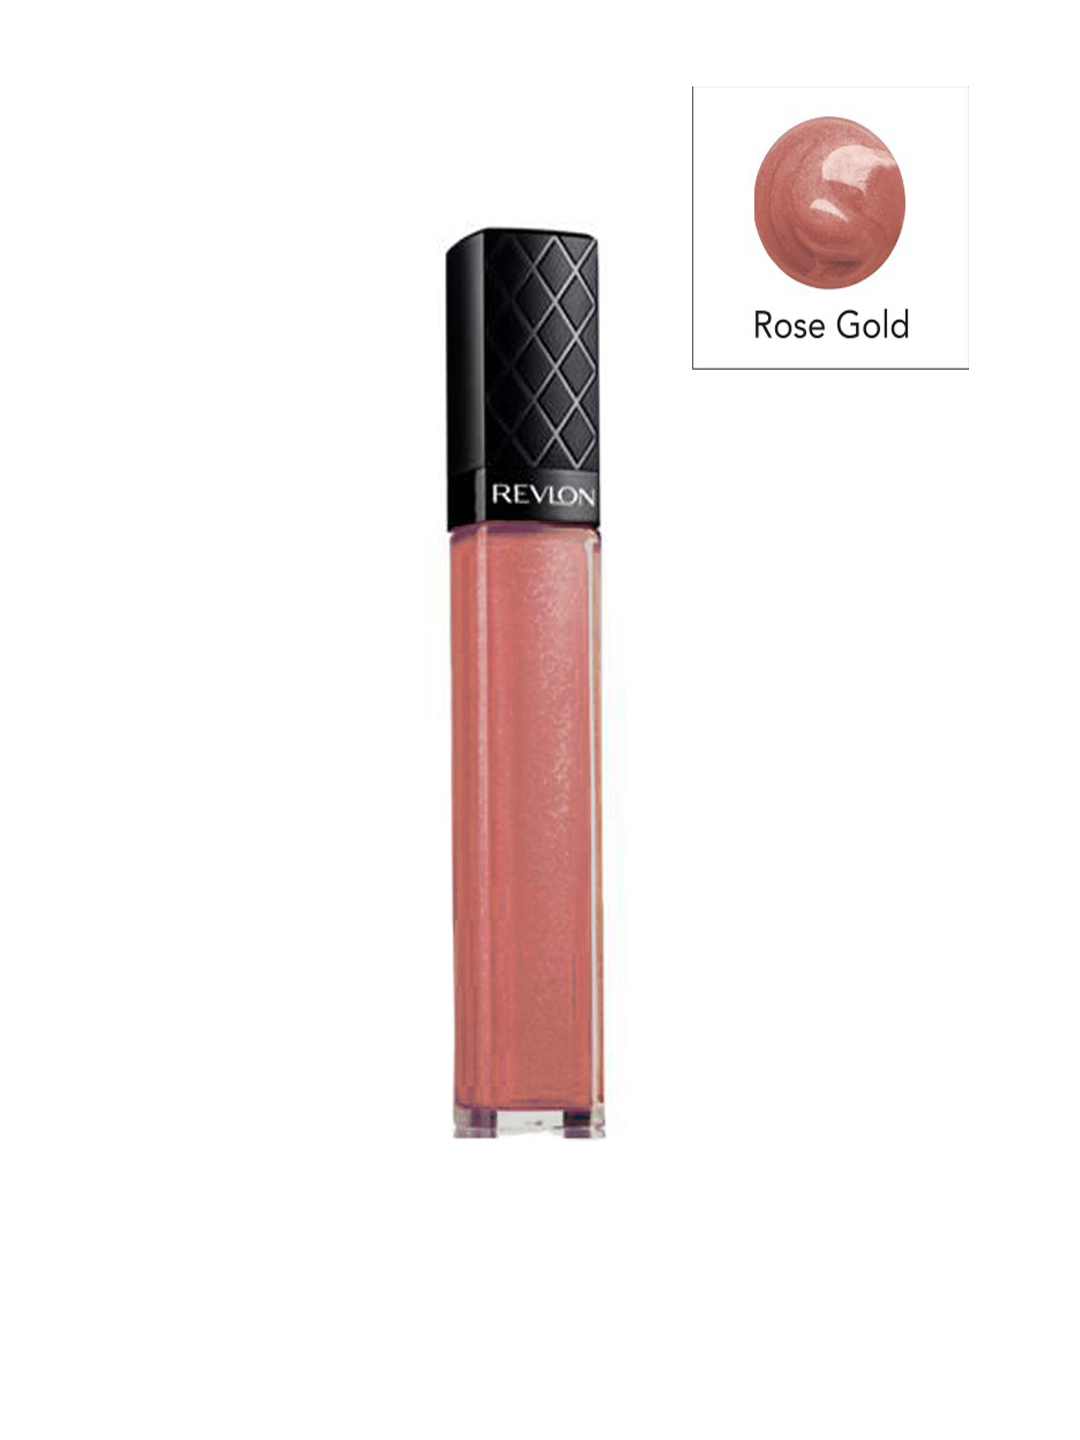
Revlon Rose Gold Colorburst Lip Gloss 026
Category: Personal Care / Lips / Lip Gloss
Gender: Women
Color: Rose
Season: Spring 2017
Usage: Casual